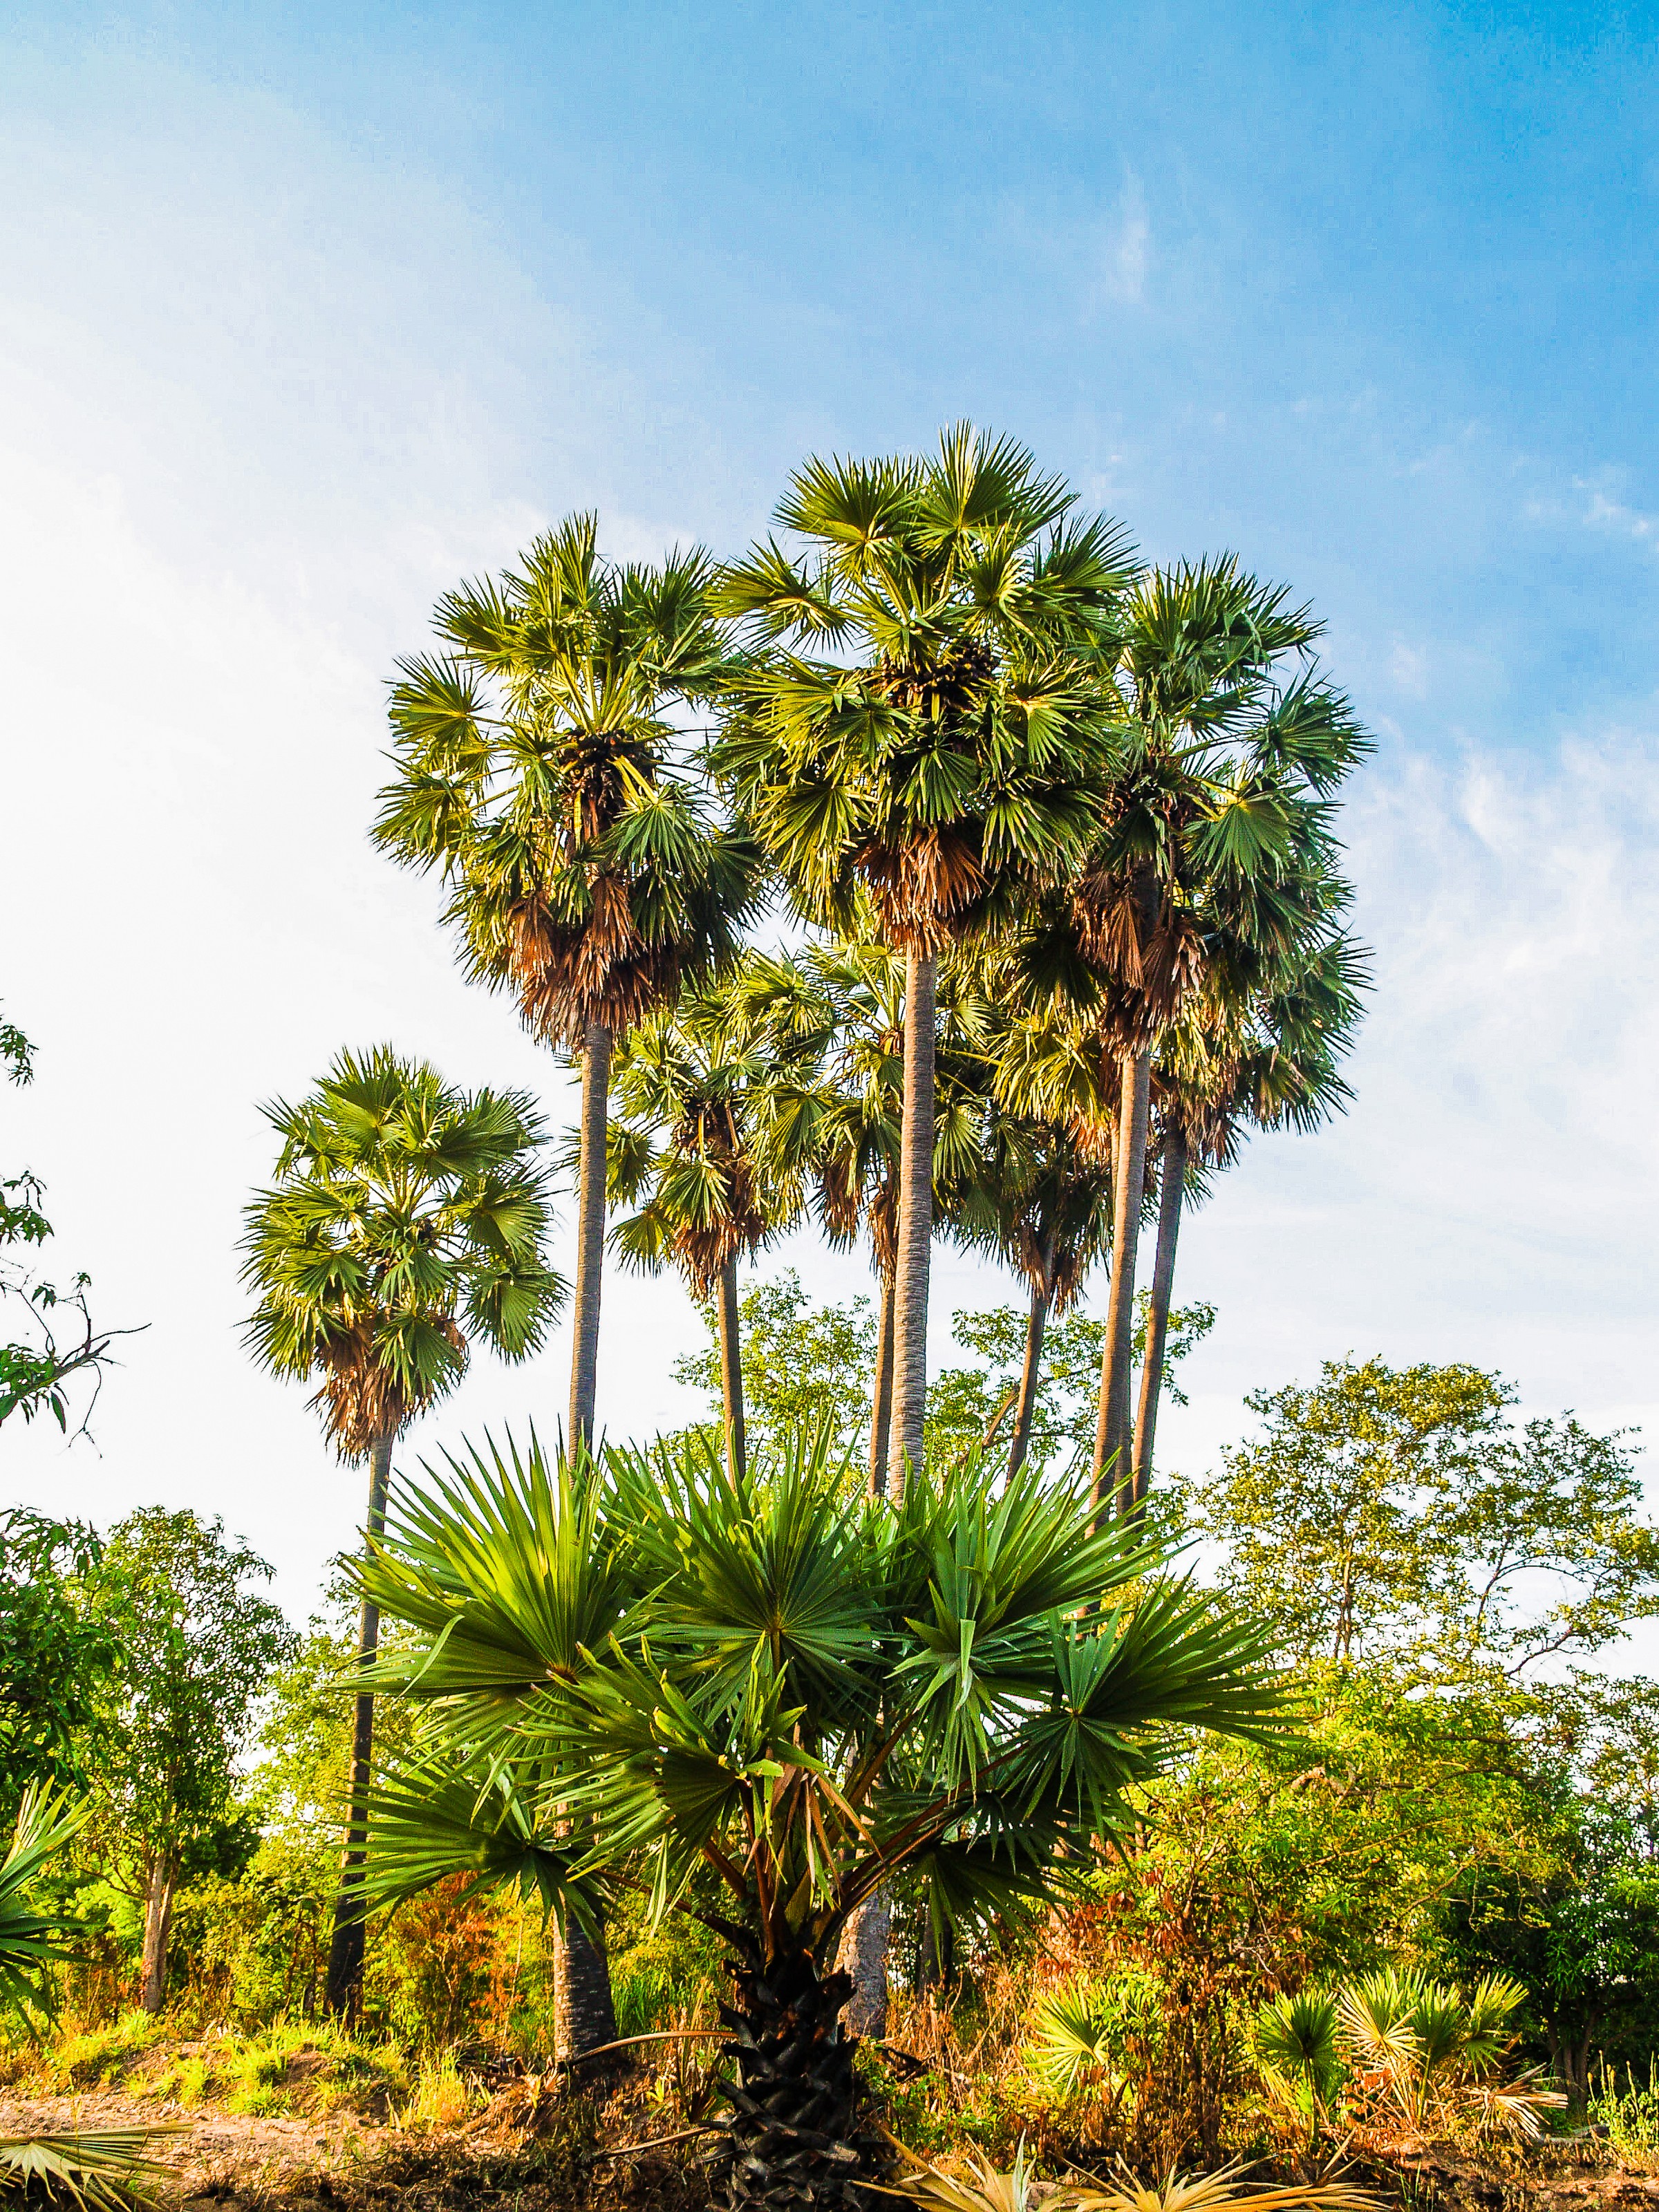
background, beautiful, beauty, cambodia, early, environment, field, foliage, garden, green, isolated, mekong, natural, nature, paddy, palm, palmyra, plant, season, sugar, summer, symbol, white, tree, vegetation, palm tree, Sabal palmetto, arecales, Desert Palm, borassus flabellifer, woody plant, elaeis, botany, flowering plant, tropics, sky, terrestrial plant, peach palm, Paurotis Palm, plant community, areca nut, attalea speciosa, date palm, coconut, flower, landscape